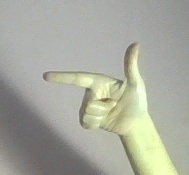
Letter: yaa